Cape Cod style

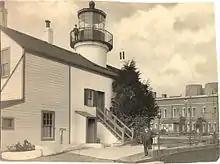
Alcatraz Island Light in the 1890s

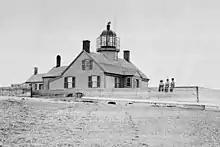
Long Point Light in Provincetown, circa 1830, doubled as the first schoolhouse for Long Point, now a ghost village

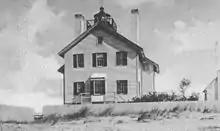
West Dennis Light on Cape Cod

No lighthouses built in the Cape Cod style exist today on the East Coast. The original Alcatraz Island Light, the first lighthouse to be built on the West Coast, was built using this style.